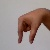
The image shows a hand gesture representing the letter 'Q' in Indian Sign Language.